Pierre François Xavier de Ram

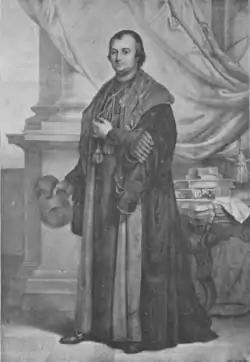
Monseignor Peter de Ram, the first rector of the Catholic University of Mechlin and in 1835 the first rector the new Catholic University of Leuven.

Pierre François Xavier de Ram (September 2, 1804, Leuven – May 14, 1865, Leuven), was a Belgian papal prelate, canon and historian, best known for being the first rector of the new Catholic University of Belgium, founded in Mechelen in 1834, which in 1835 moved to Leuven as the Catholic University of Leuven.